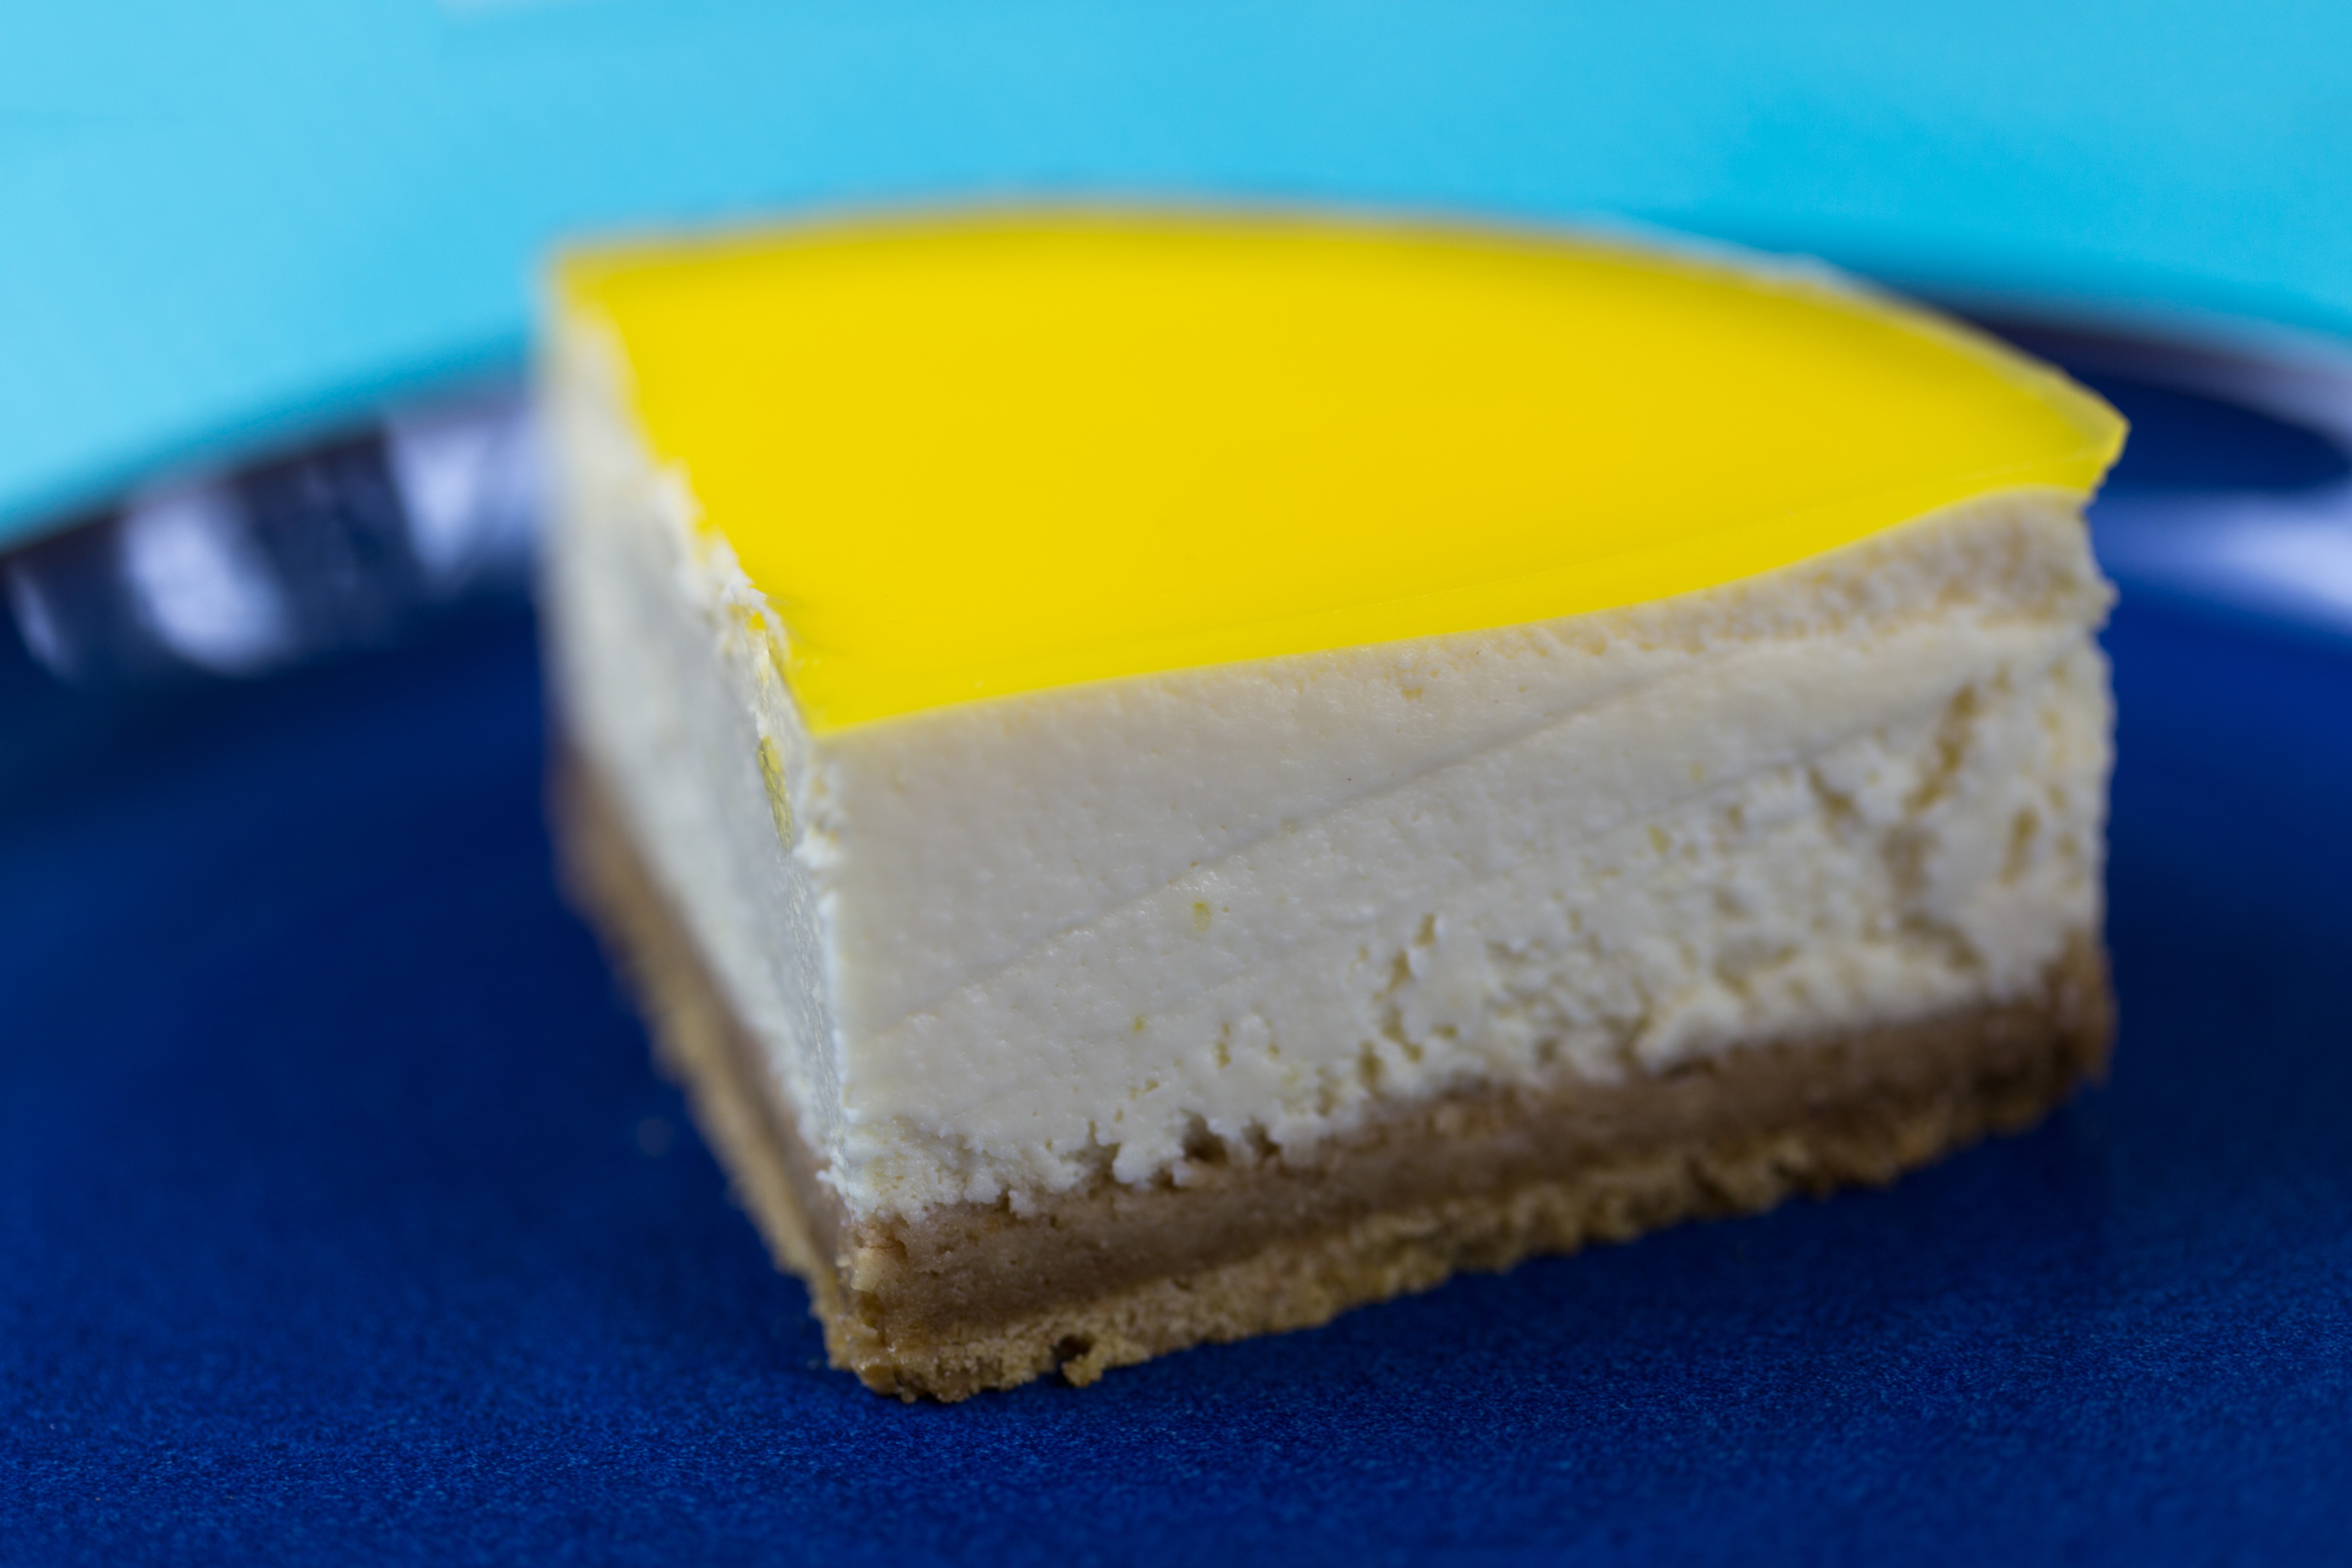
food, yellow, dessert, cheesecake, cuisine, dish, baked goods, bavarian cream, semifreddo, cake, ingredient, mousse, kuchen, dairy, frozen dessert